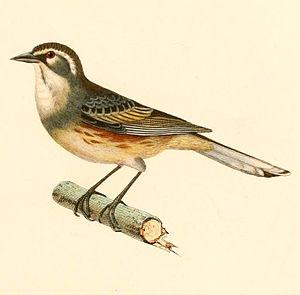
La province de Salta est une province de l'Argentine, située à l'extrême nord-ouest du pays. Elle est limitée au nord par la province de Jujuy et par la Bolivie, à l'est par le Paraguay, Formosa et la province du Chaco, au sud par les provinces de Santiago del Estero, de Tucumán et de Catamarca, enfin à l'ouest par le Chili.
Le Chipiu à flancs roux est une espèce de passereaux appartenant à la famille des Thraupidae.
La province de Mendoza est une province de l'Argentine située à l'ouest du pays. Elle est limitrophe de la province de San Juan au nord, de San Luis à l'est, de La Pampa et Neuquén au sud et du Chili à l'ouest. Elle est typiquement une province andine. Avec les provinces de San Juan et de San Luis, la province de Mendoza fait partie de la région de Cuyo.